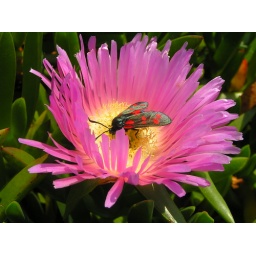
A six-spot burnet moth feeding on the flower of a Hottentot-fig near Sennen in Cornwall, UK.